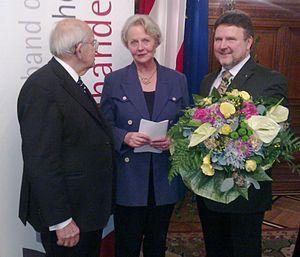
Brigitte Hamann, née Brigitte Deitert le 26 juillet 1940 à Essen et morte le 4 octobre 2016 à Vienne, est une écrivain et historienne autrichienne.